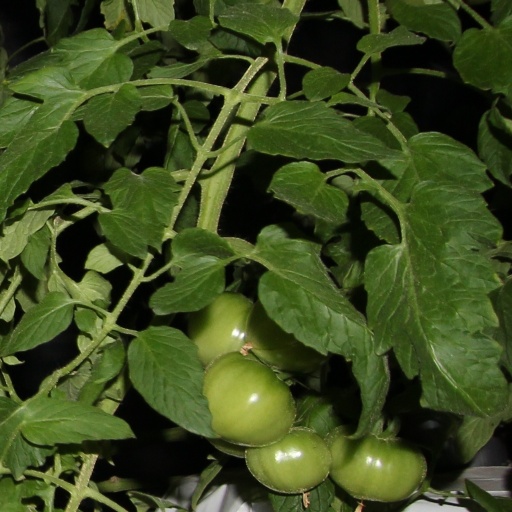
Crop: tomato